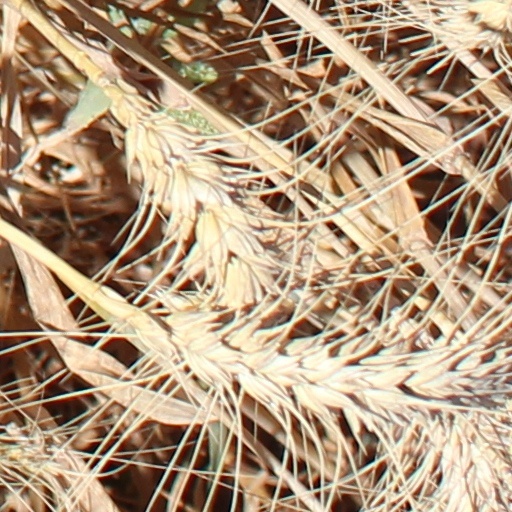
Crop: wheat